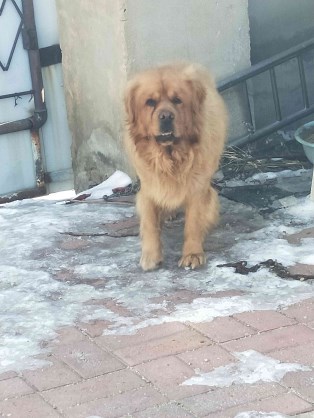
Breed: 5355-n000126-golden_retriever